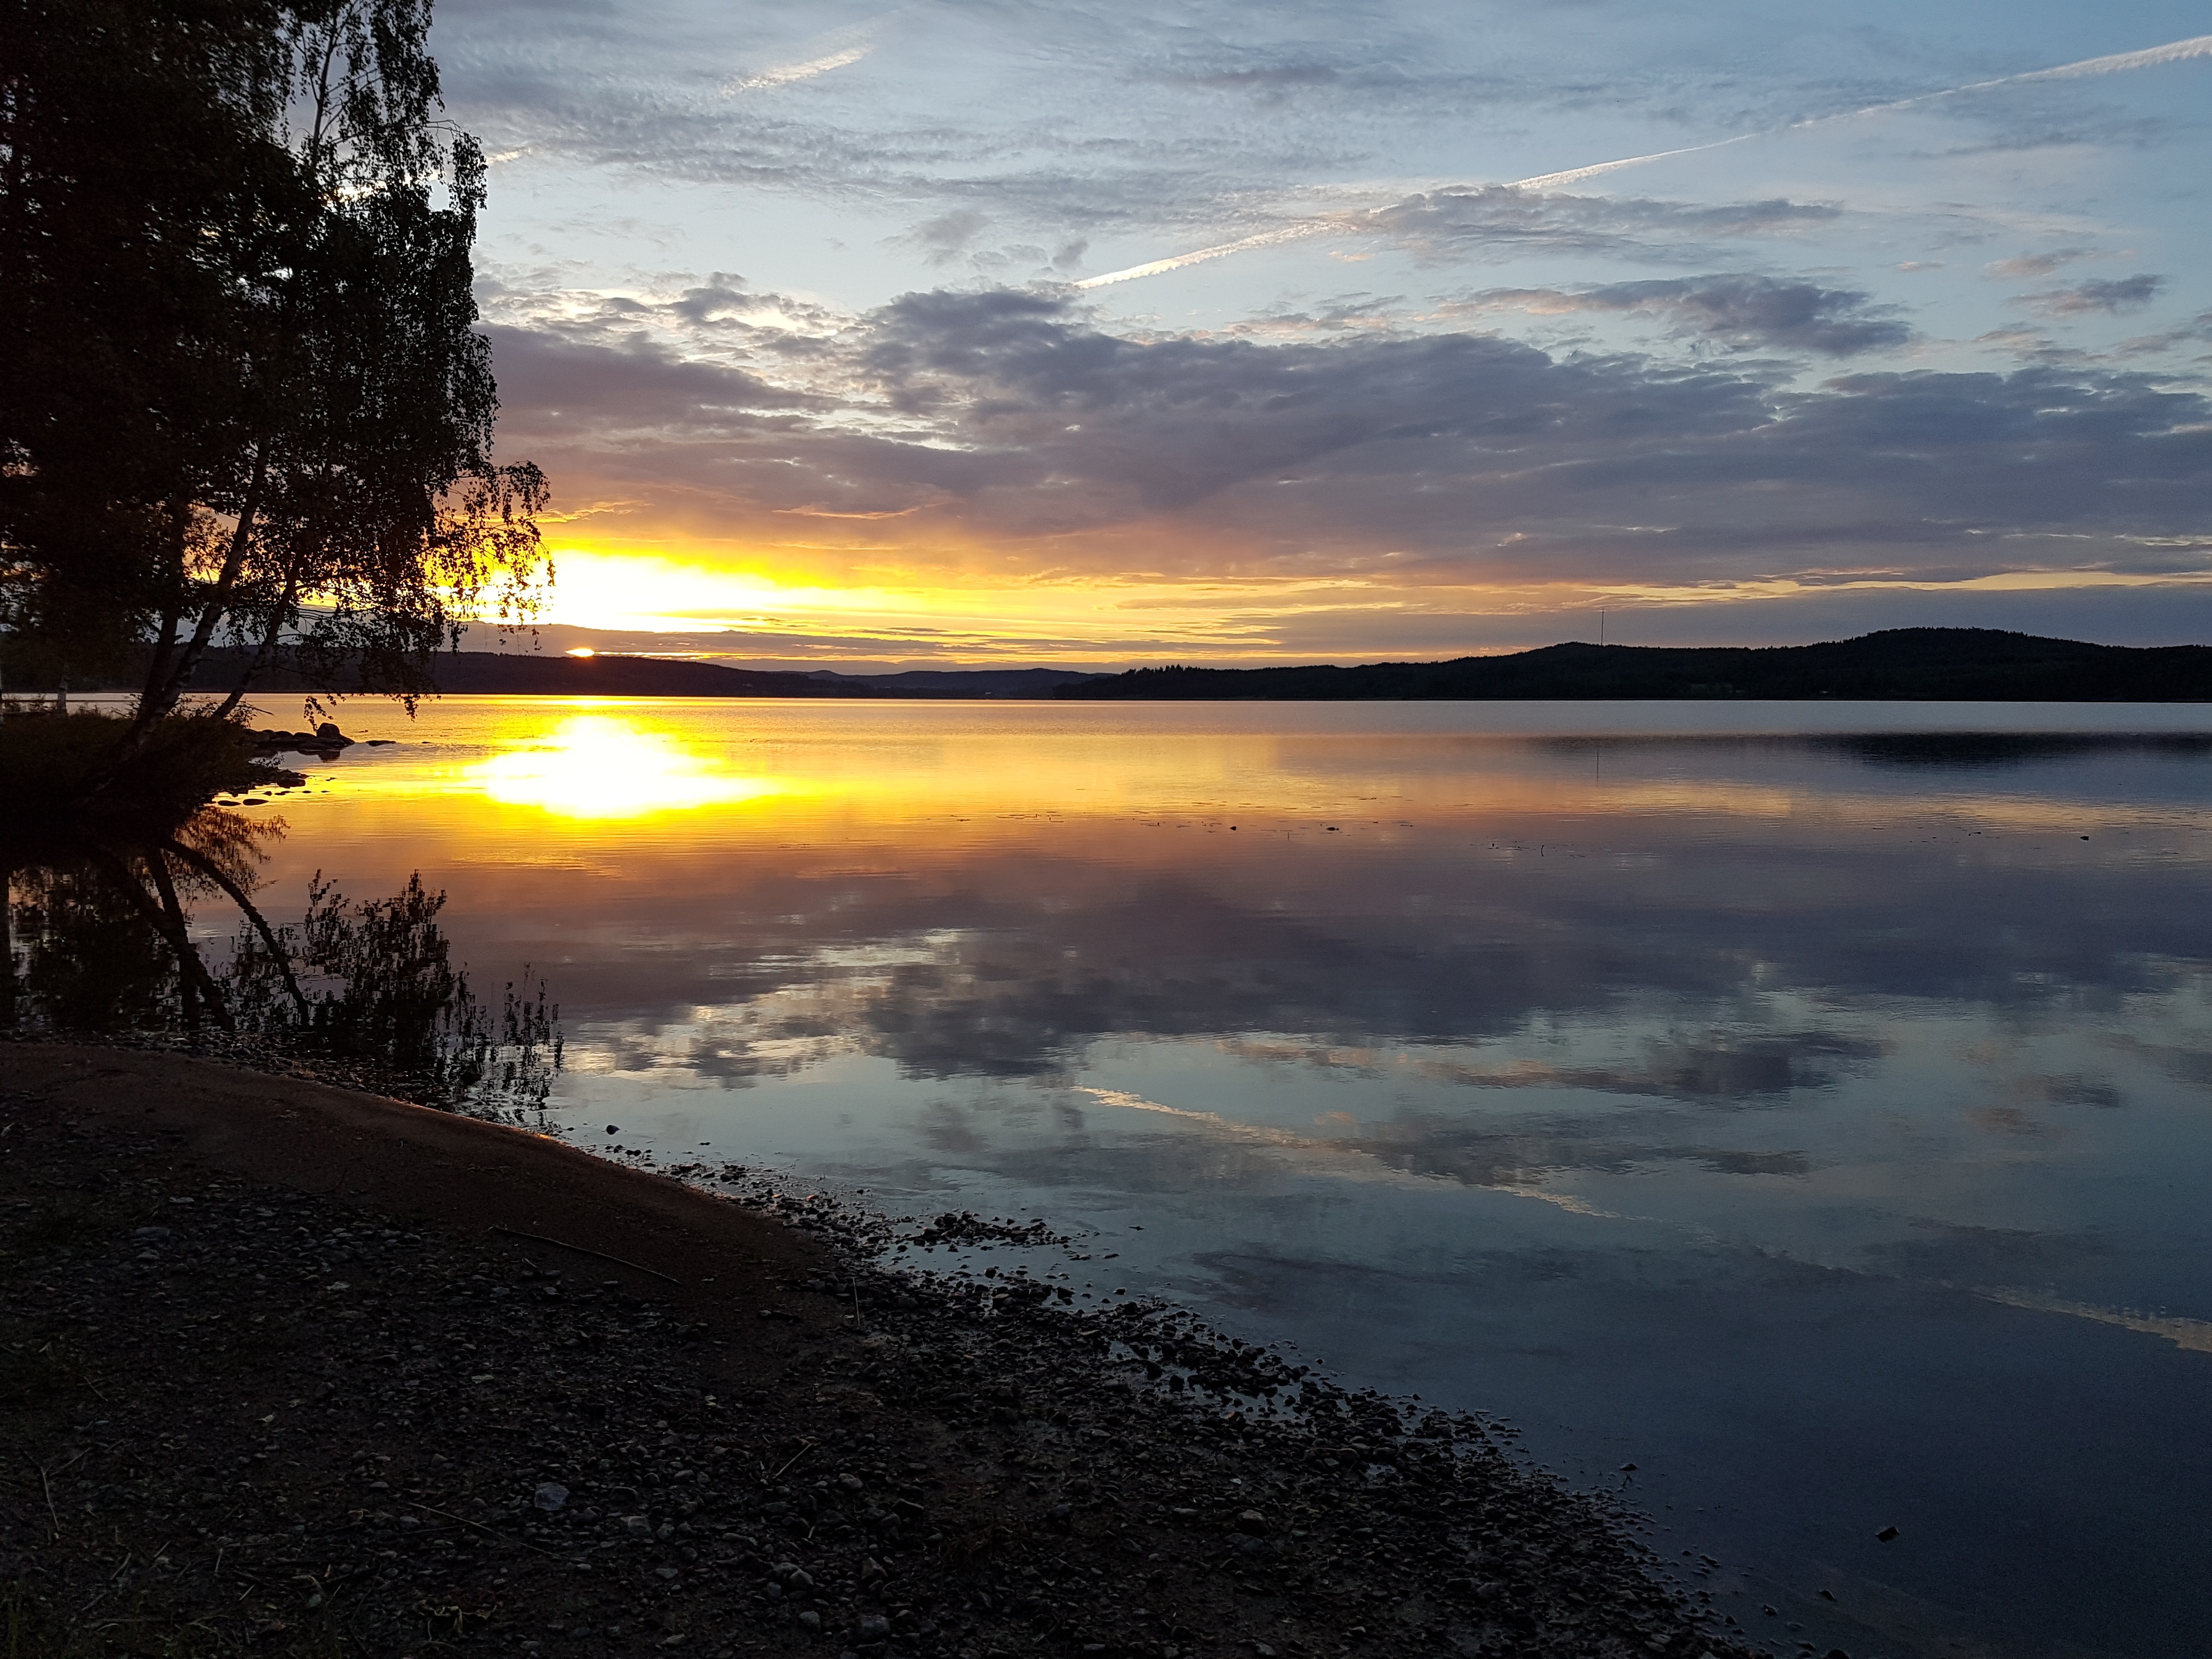
beach, sea, coast, nature, ocean, horizon, cloud, sky, sun, sunrise, sunset, sunlight, morning, shore, wave, lake, dawn, atmosphere, summer, dusk, evening, reflection, bay, silence, body of water, loch, evening sun, afterglow, water edge, ro, atmospheric phenomenon